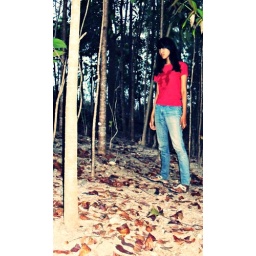
nice place, this is a pine forest near my friend's house